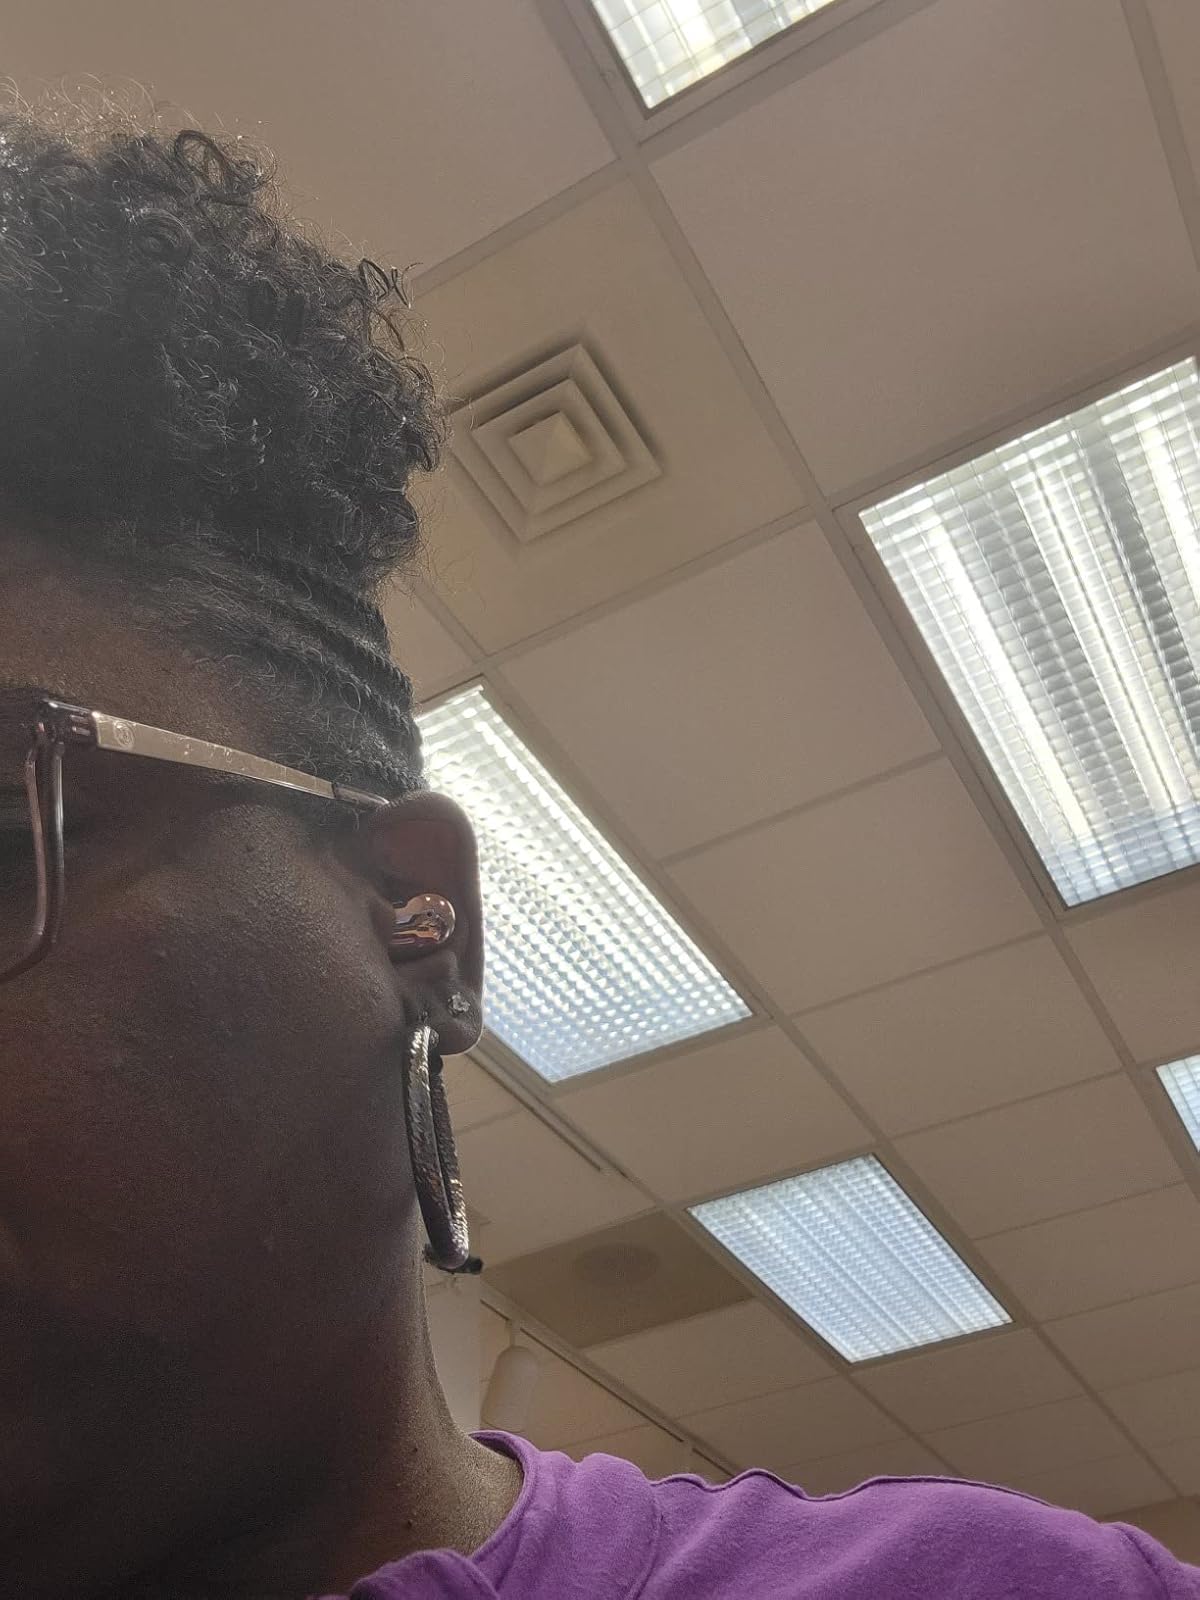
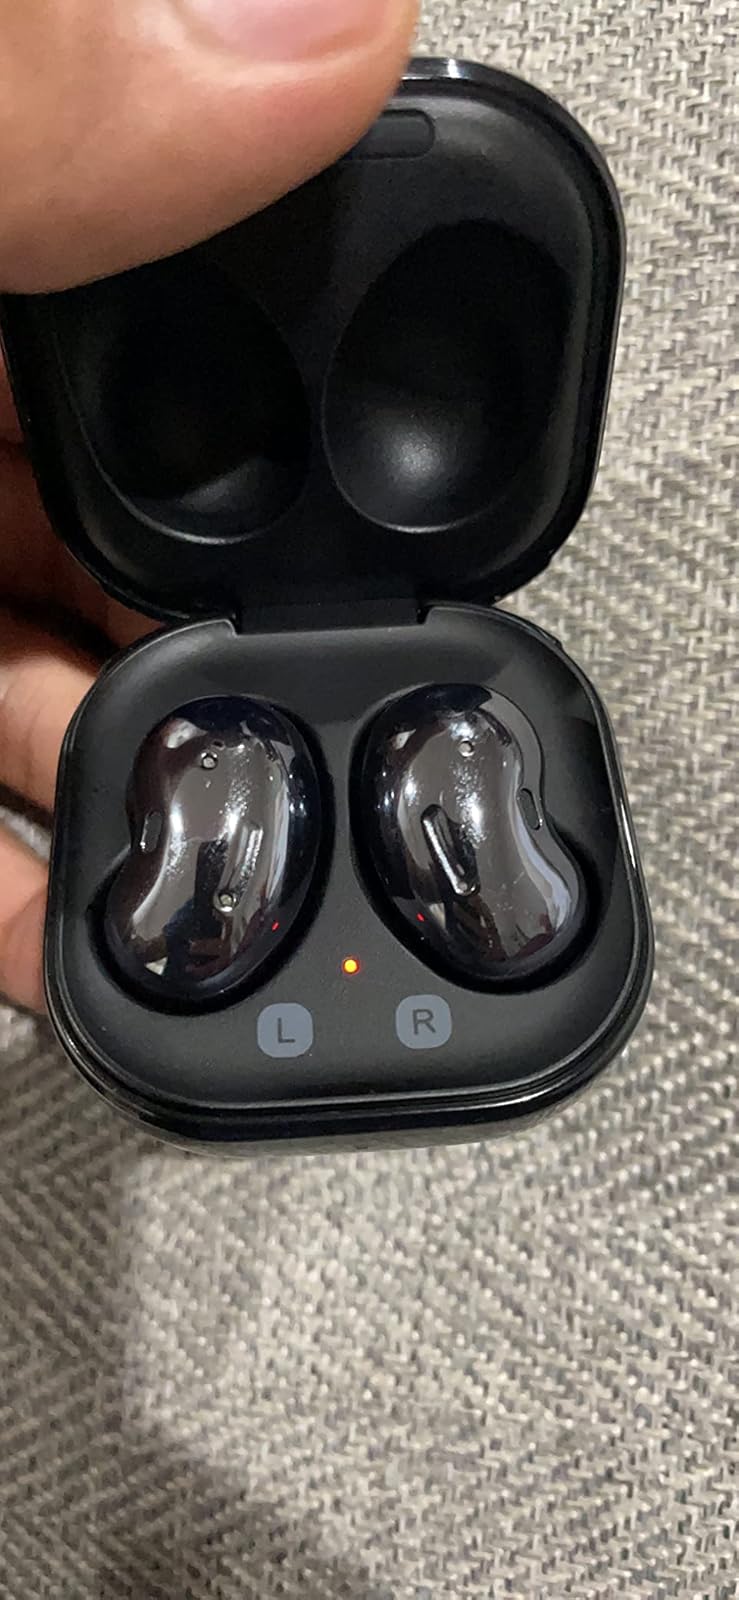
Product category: earbuds
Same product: no